Regiment "Savoia Cavalleria" (3rd)

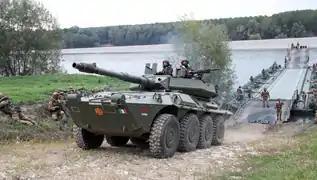
"Savoia Cavalleria" Centauro tank destroyer

The three reconnaissance squadrons are equipped with Lince vehicles and Centauro tank destroyers, which are scheduled to be replaced by Lince 2 vehicles and Freccia EVO Reconnaissance vehicles. The Heavy Armored Squadron is equipped with Centauro tank destroyers, which are being replaced by Centauro 2 tank destroyers.